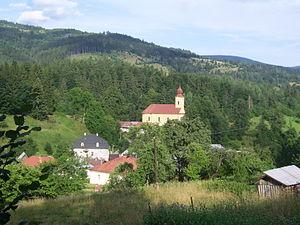
Muránska Huta est un village de Slovaquie situé dans la région de Banská Bystrica.